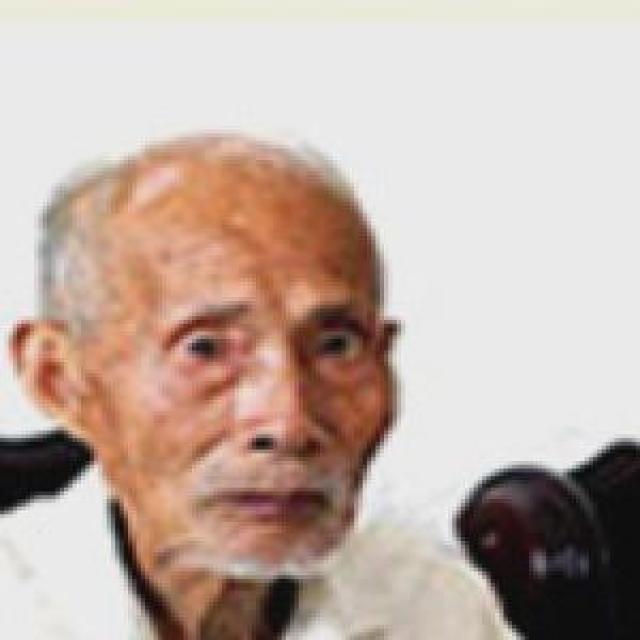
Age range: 65+